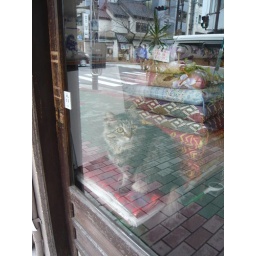
A furry cat in Amazake-Yokocho